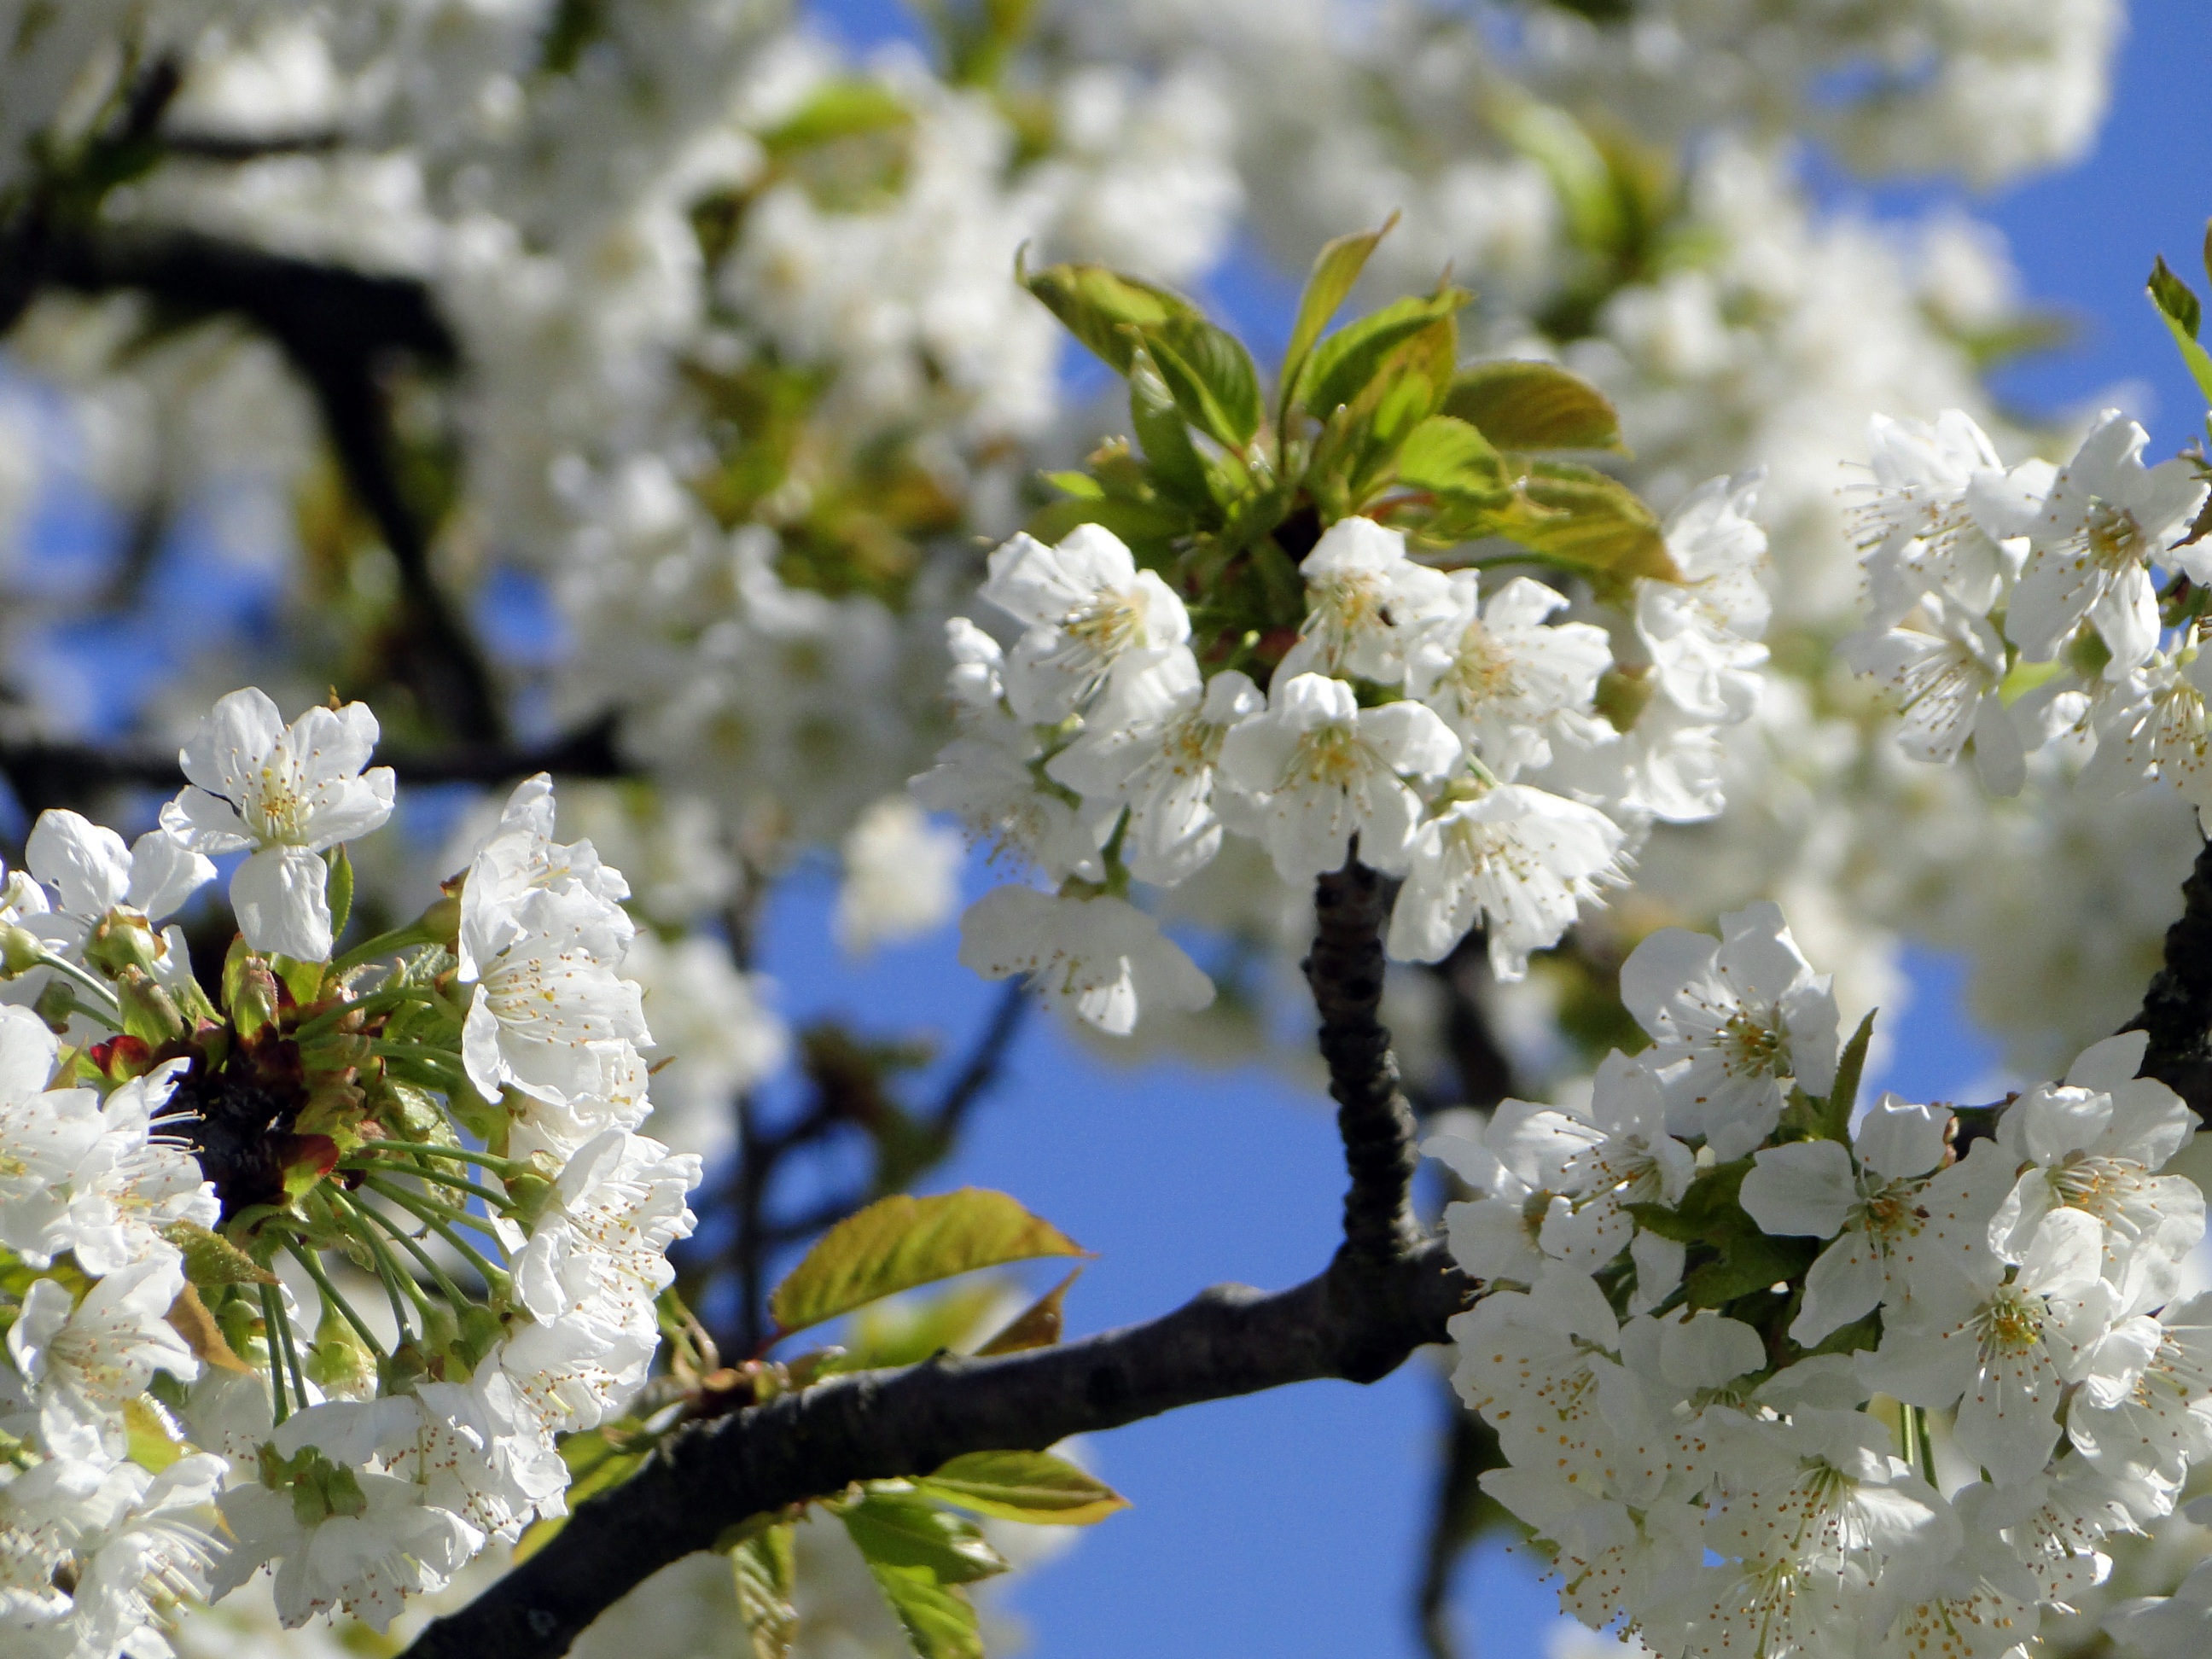
tree, nature, branch, blossom, plant, white, flower, bloom, food, spring, produce, pink, flora, cherry blossom, flowers, shrub, cherry, macro photography, white blossom, flowering plant, land plant